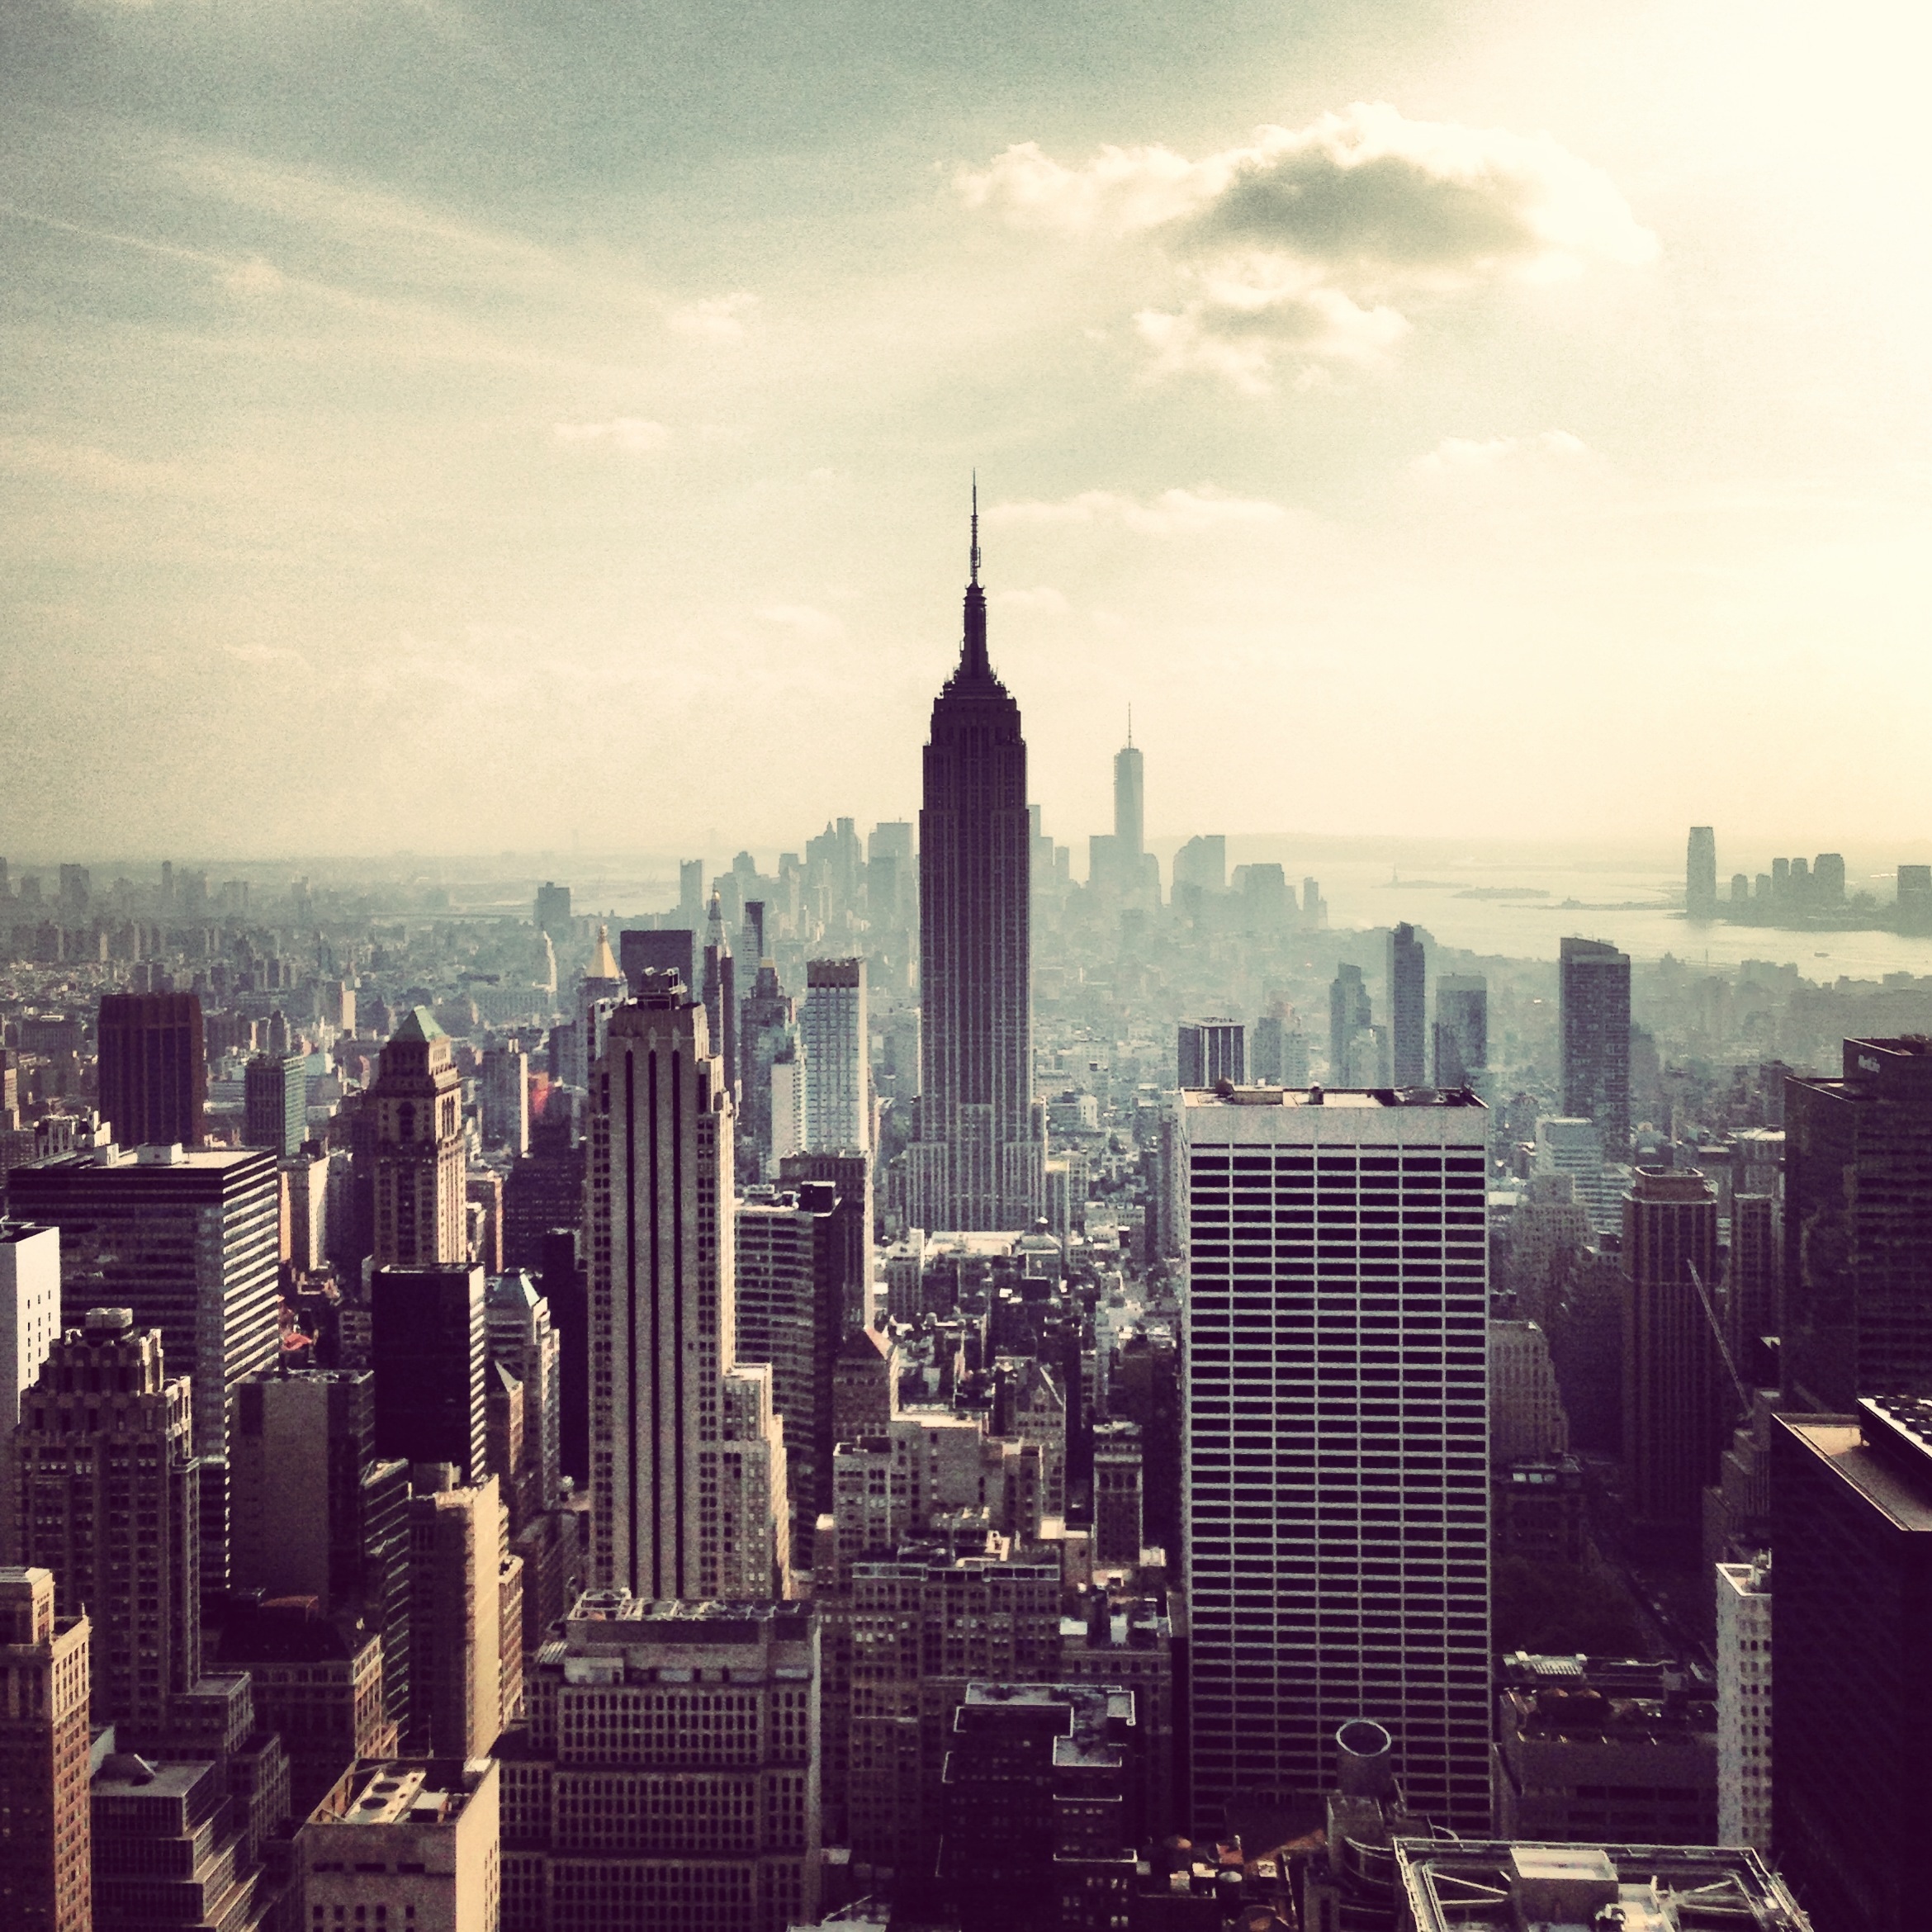
horizon, sunset, skyline, city, skyscraper, cityscape, downtown, dusk, evening, metropolis, urban area, geographical feature, atmospheric phenomenon, human settlement, atmosphere of earth, metropolitan area